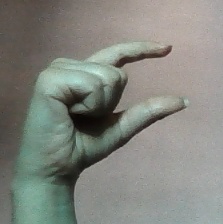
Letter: dal